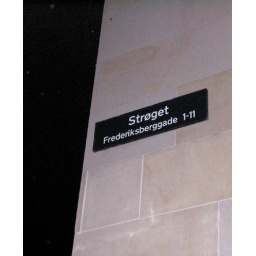
A street sign in Copenhagen